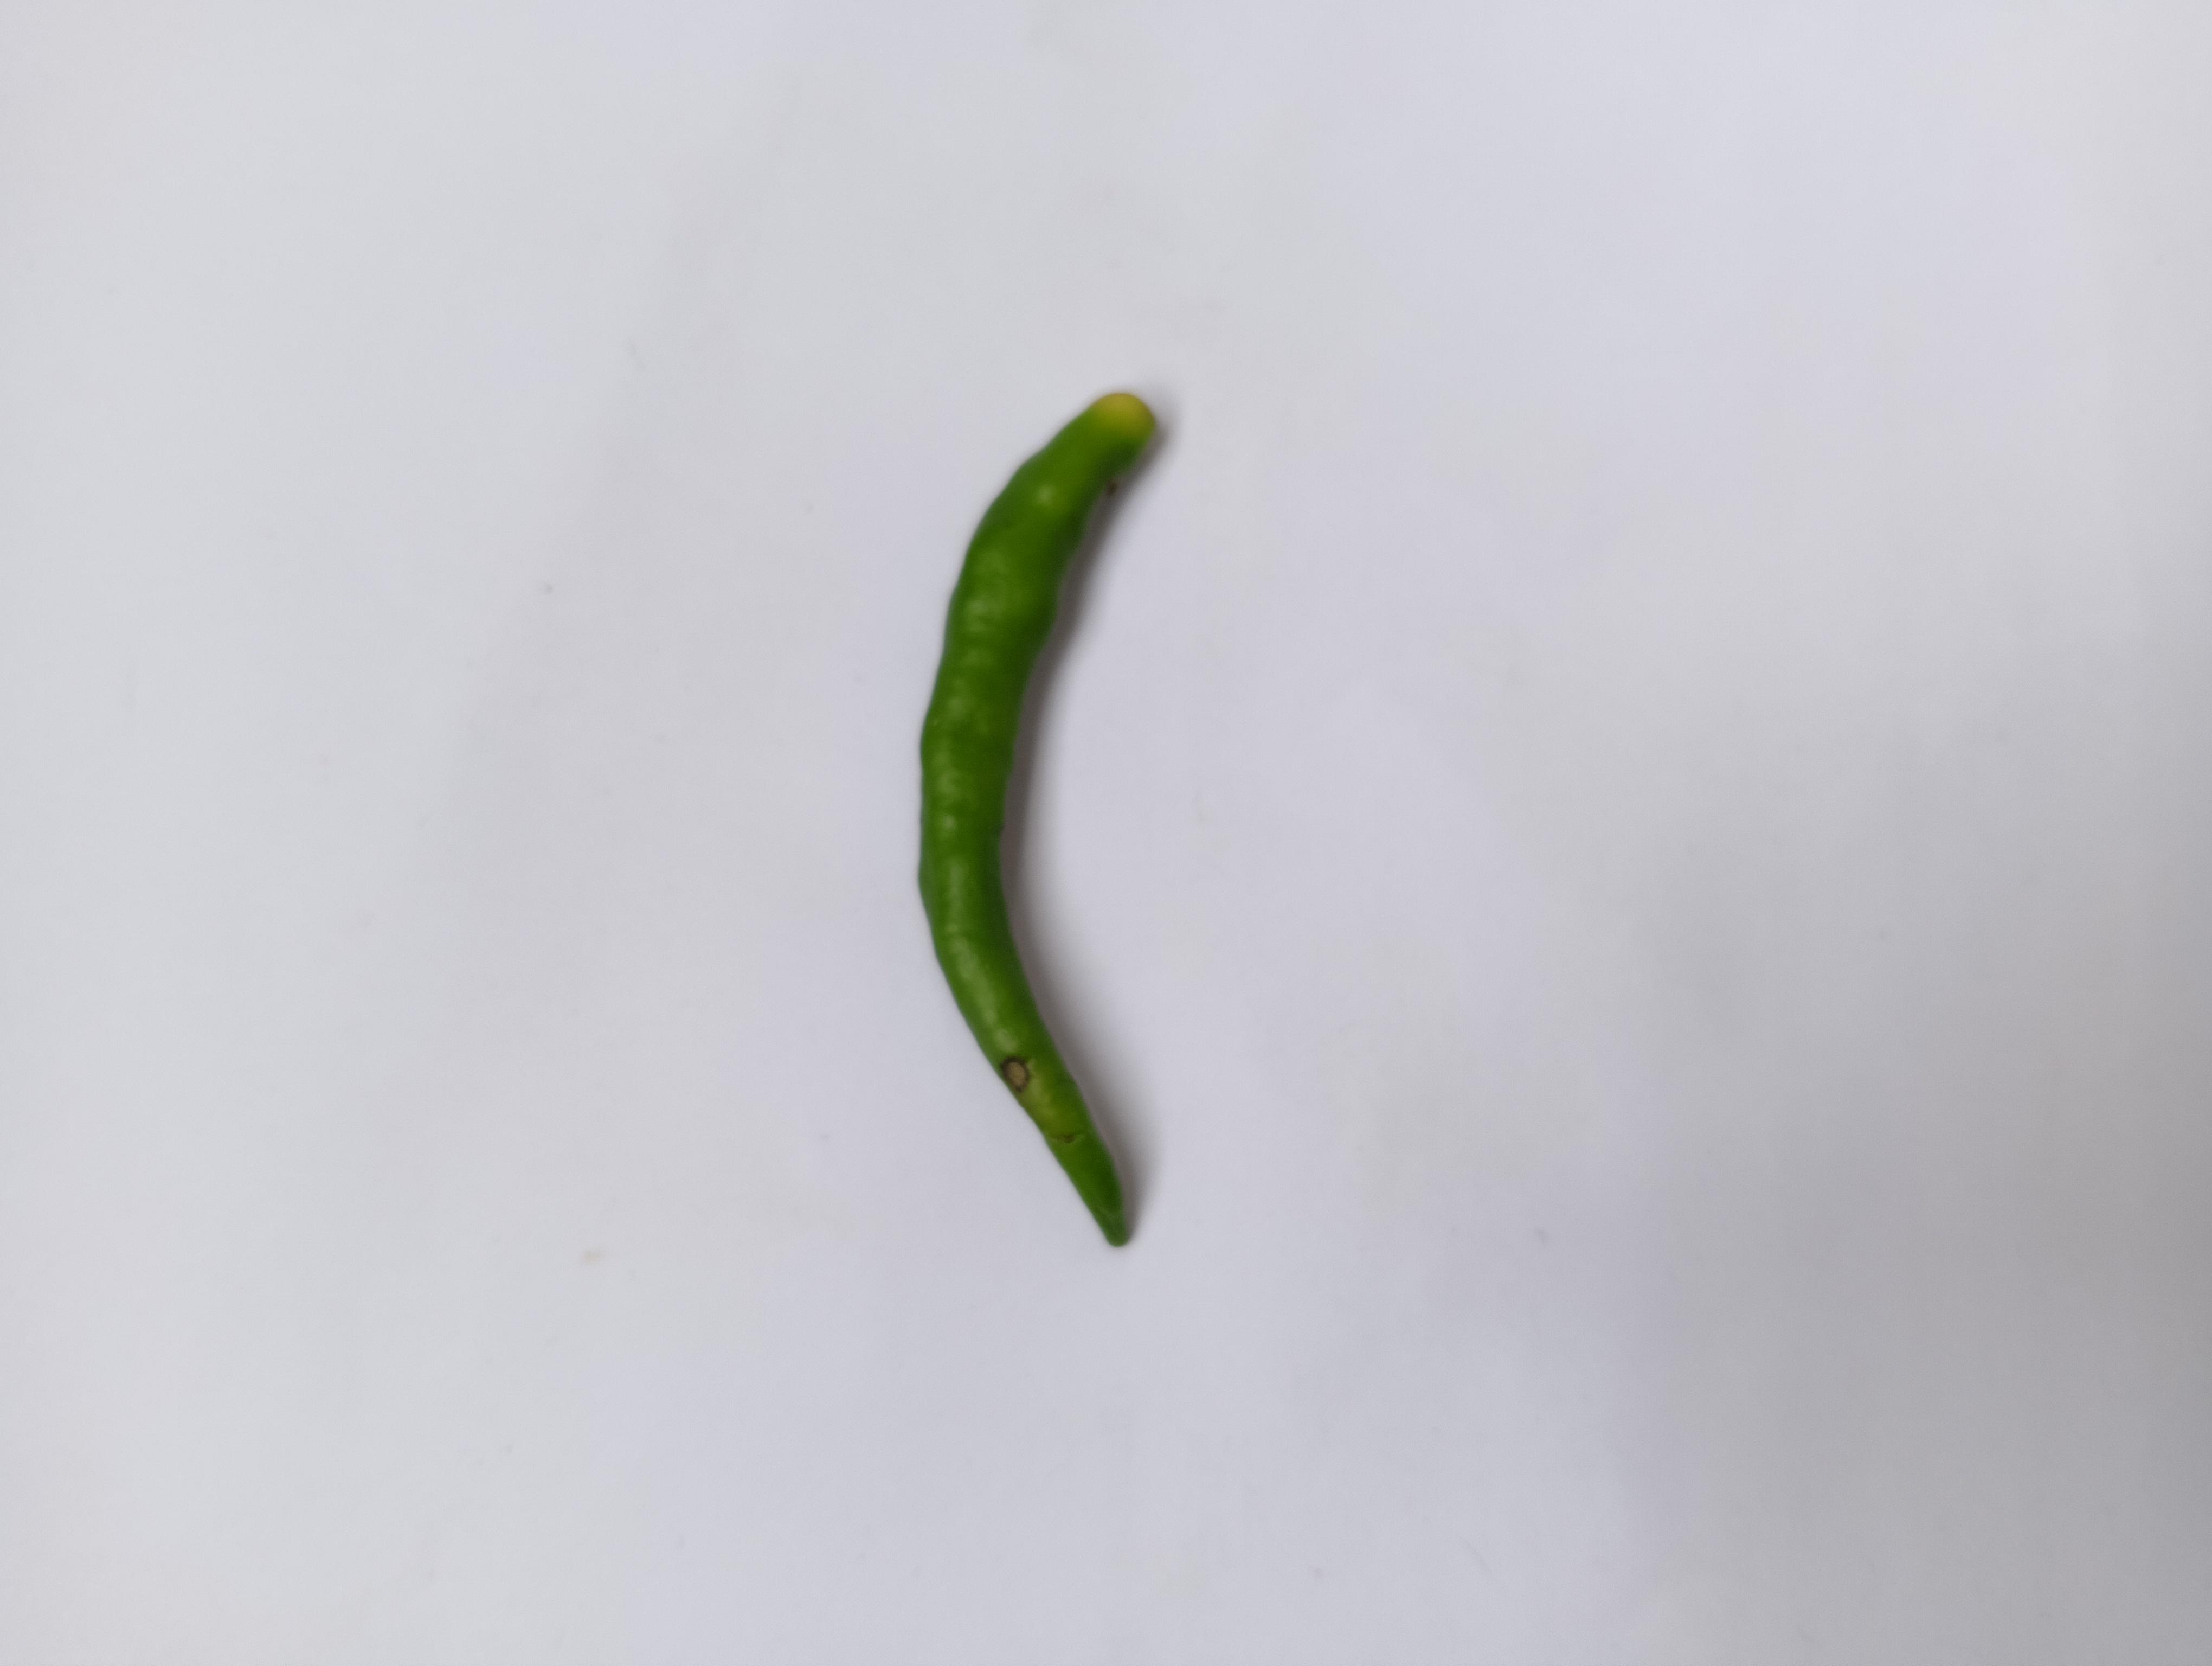
Label: Green Chili